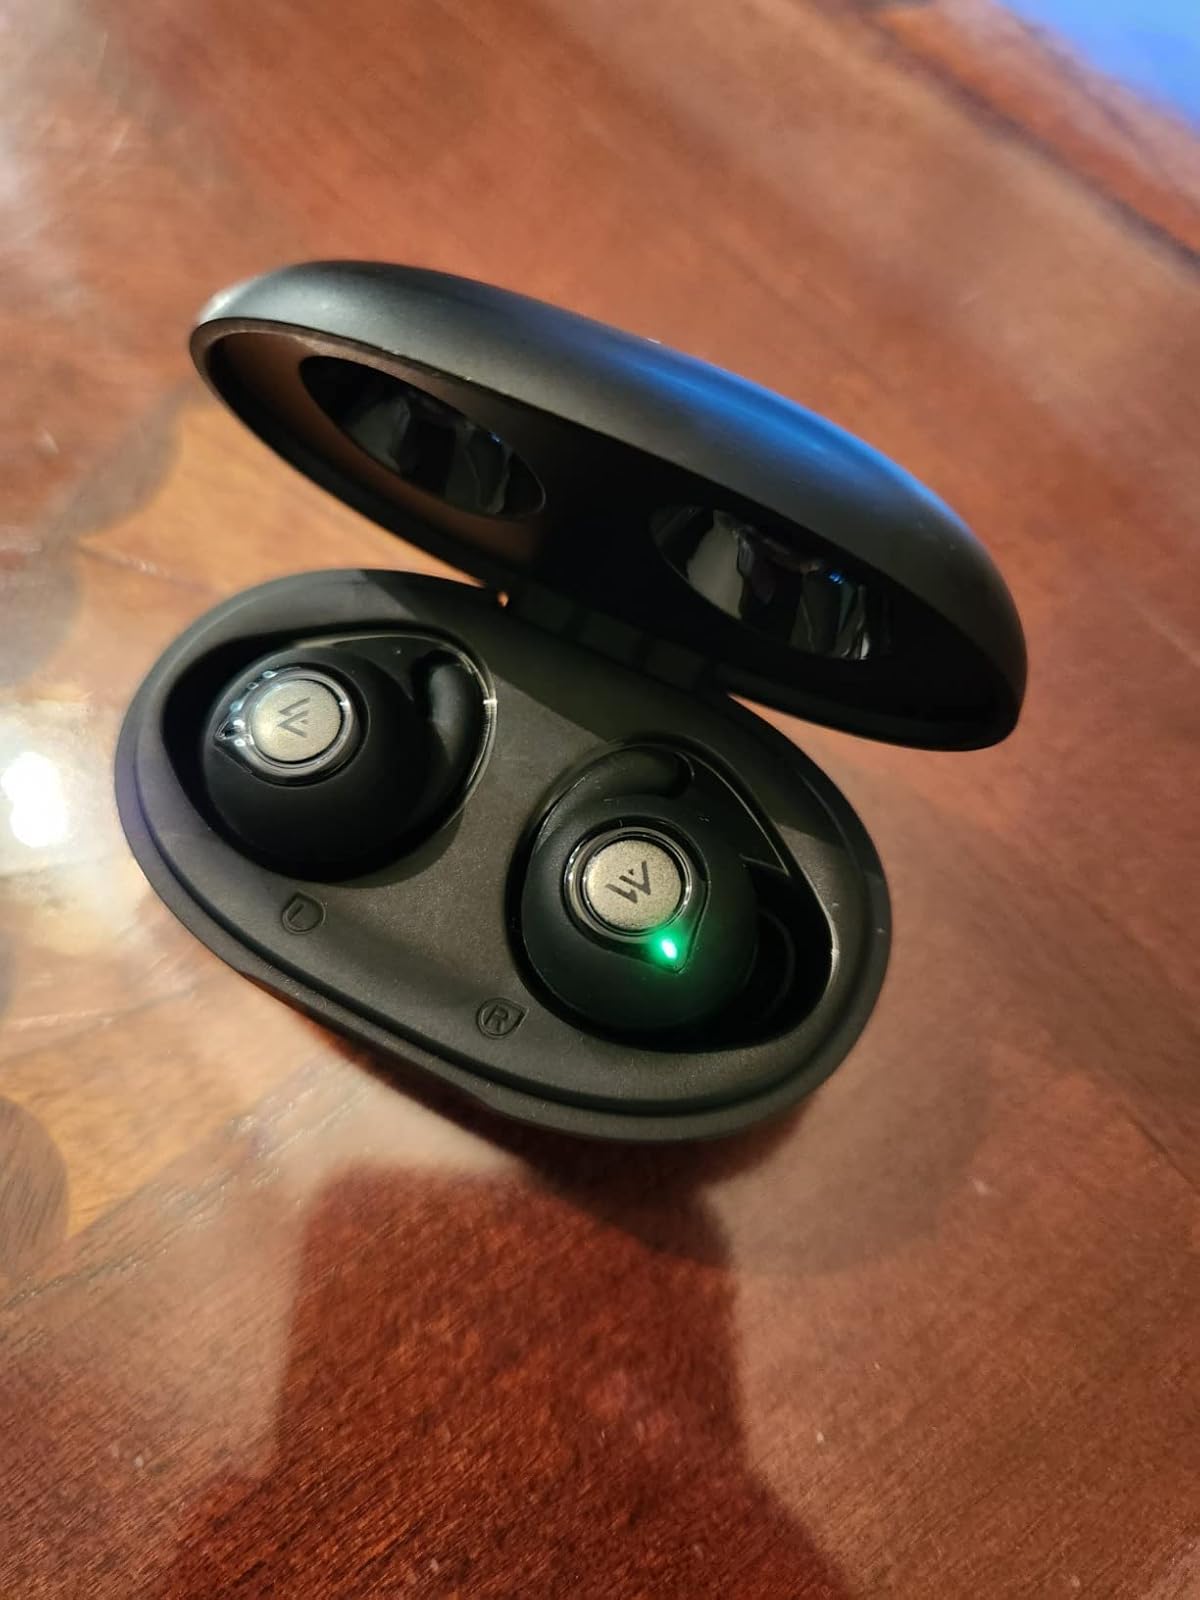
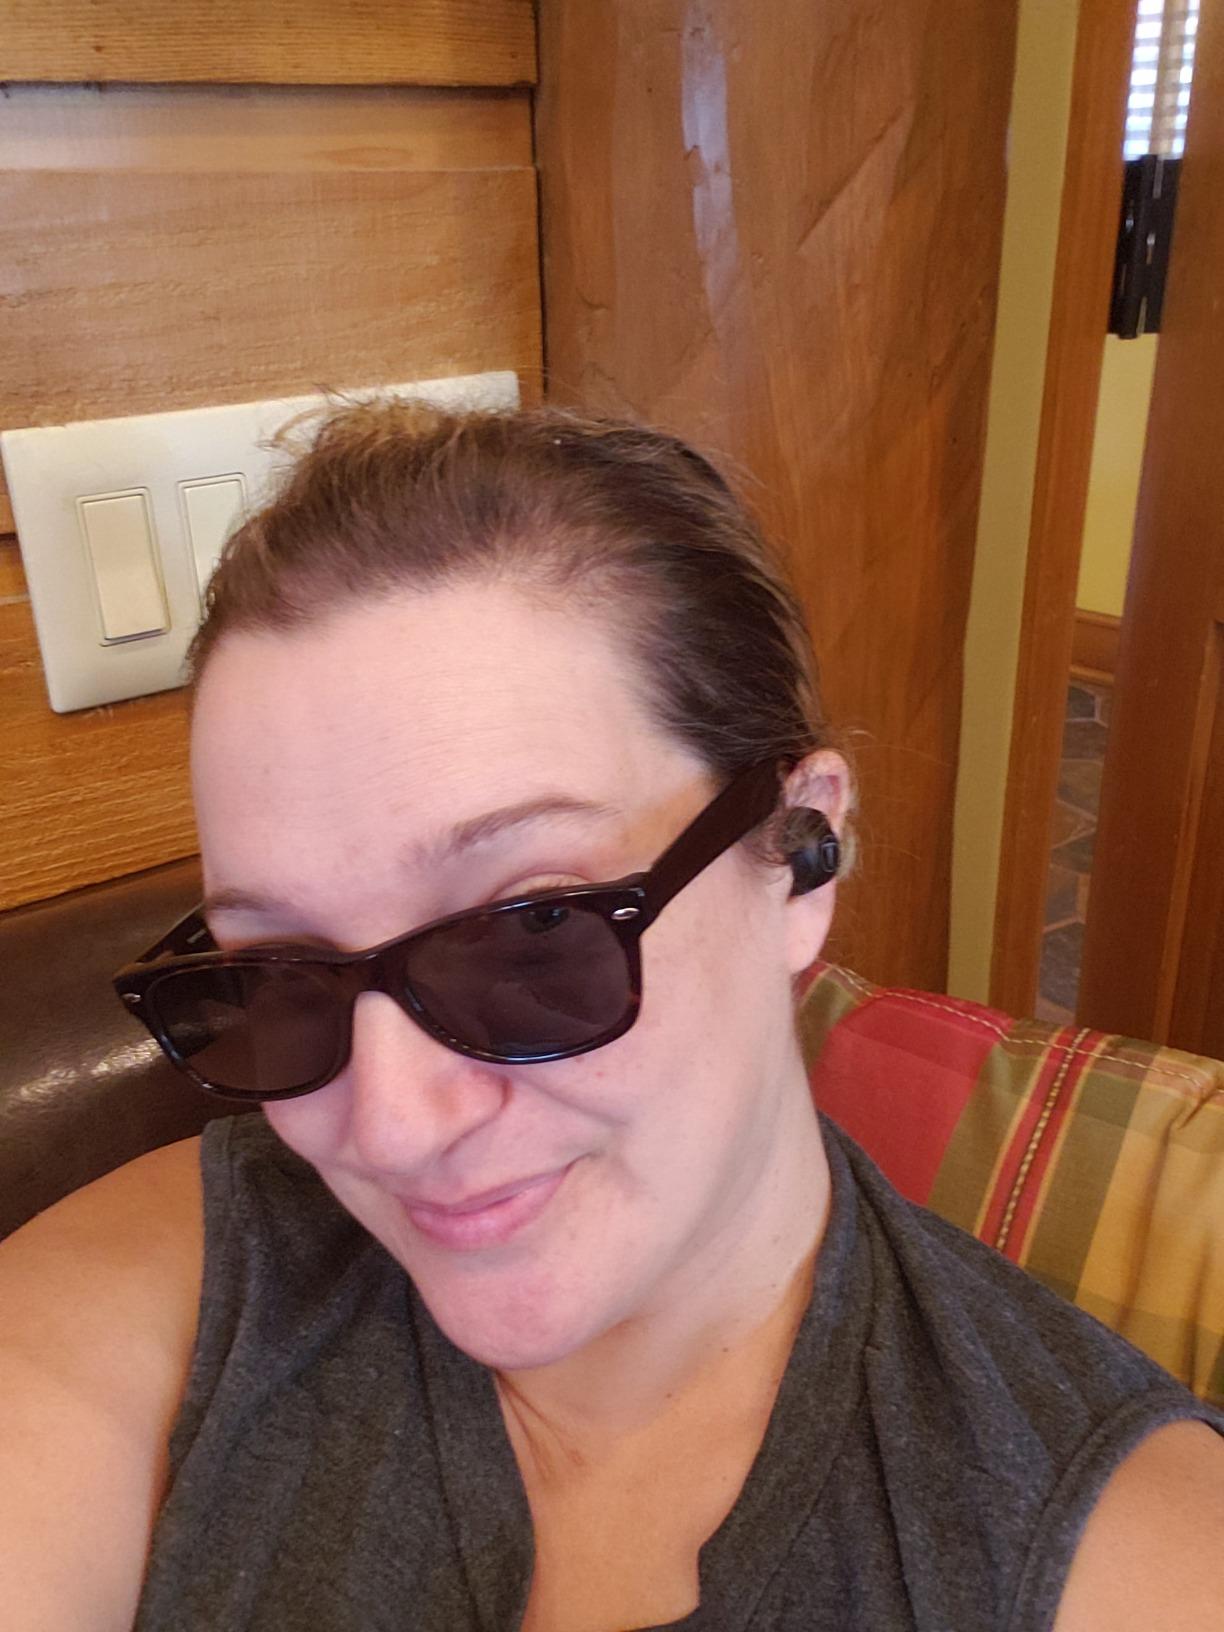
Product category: earbuds
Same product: no